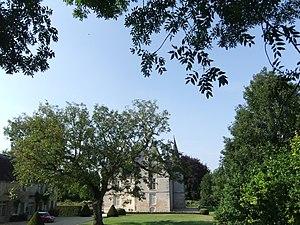
Manoir de Commeaux This building is classé au titre des Monuments Historiques. It is indexed in the Base Mérimée, a database of architectural heritage maintained by the French Ministry of Culture,
Le manoir de Commeaux est un édifice situé à Commeaux, en France.
Cet article recense les monuments historiques de l'Orne, en France.
Commeaux est une commune française, située dans le département de l'Orne en région Normandie, peuplée de 154 habitants.